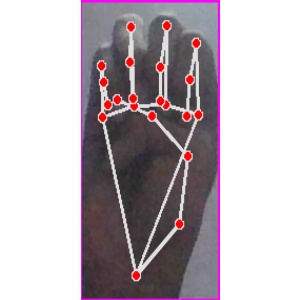
अक्षर: म